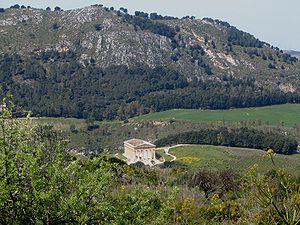
Site du Temple de Ségeste
La révélation de tout étant, quel qu'il soit, présuppose qu'un « monde » soit au préalablement ouvert. Le concept de « monde » renvoie dans la pensée du philosophe Martin Heidegger à deux notions qui en soutiennent l'unité, à la fois à l'unité d'un horizon de significations
Calatafimi-Segesta est une commune de la province de Trapani dans la région Sicile en Italie.
Ségeste est une ancienne cité élyme, aujourd'hui un important site archéologique, situé à l'ouest de la Sicile, en Italie. Il se trouve sur le mont Bàrbaro, sur la commune de Calatafimi-Segesta, à une dizaine de kilomètres de Alcamo et de Castellammare del Golfo.